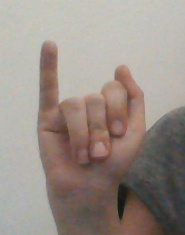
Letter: meem